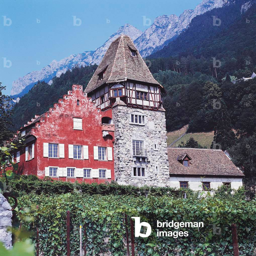
Red House